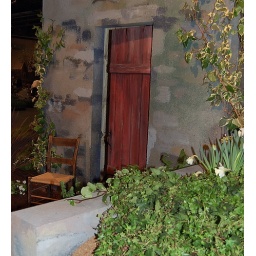
Part of a huge castle that towers over the Flower Show, a red door and a chair say &amp;quot;welcome!&amp;quot;